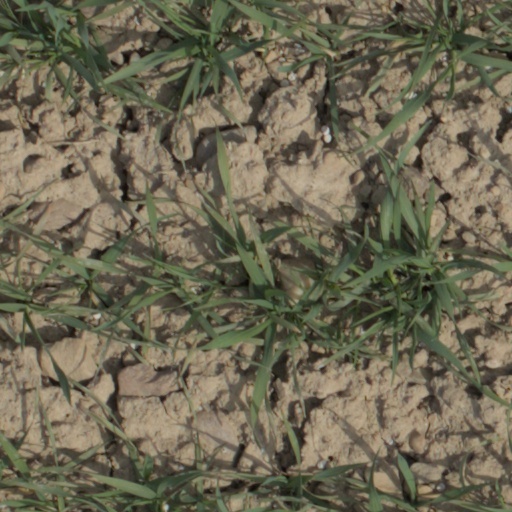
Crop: wheat